The Amber Witch (opera)

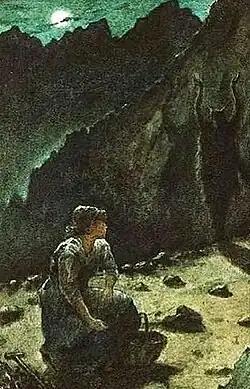
Apparition on the Streckelberg, by Philip Burne-Jones for the 1895 edition of Meinhold's "The Amber Witch" on which Wallace's opera is based

The opera is set in the island of Usedom in 17th-century Pomerania (now Germany/Poland) during The Thirty Years War and tells the story of Mary, the "Amber Witch" of the title, and the daughter of the local pastor, Abraham Schweidler. She has discovered a vein of amber on the Streckelberg hill outside her village of Koserow. She uses it to buy food and clothes for the starving villagers, but tells no one of the source of her apparent wealth.